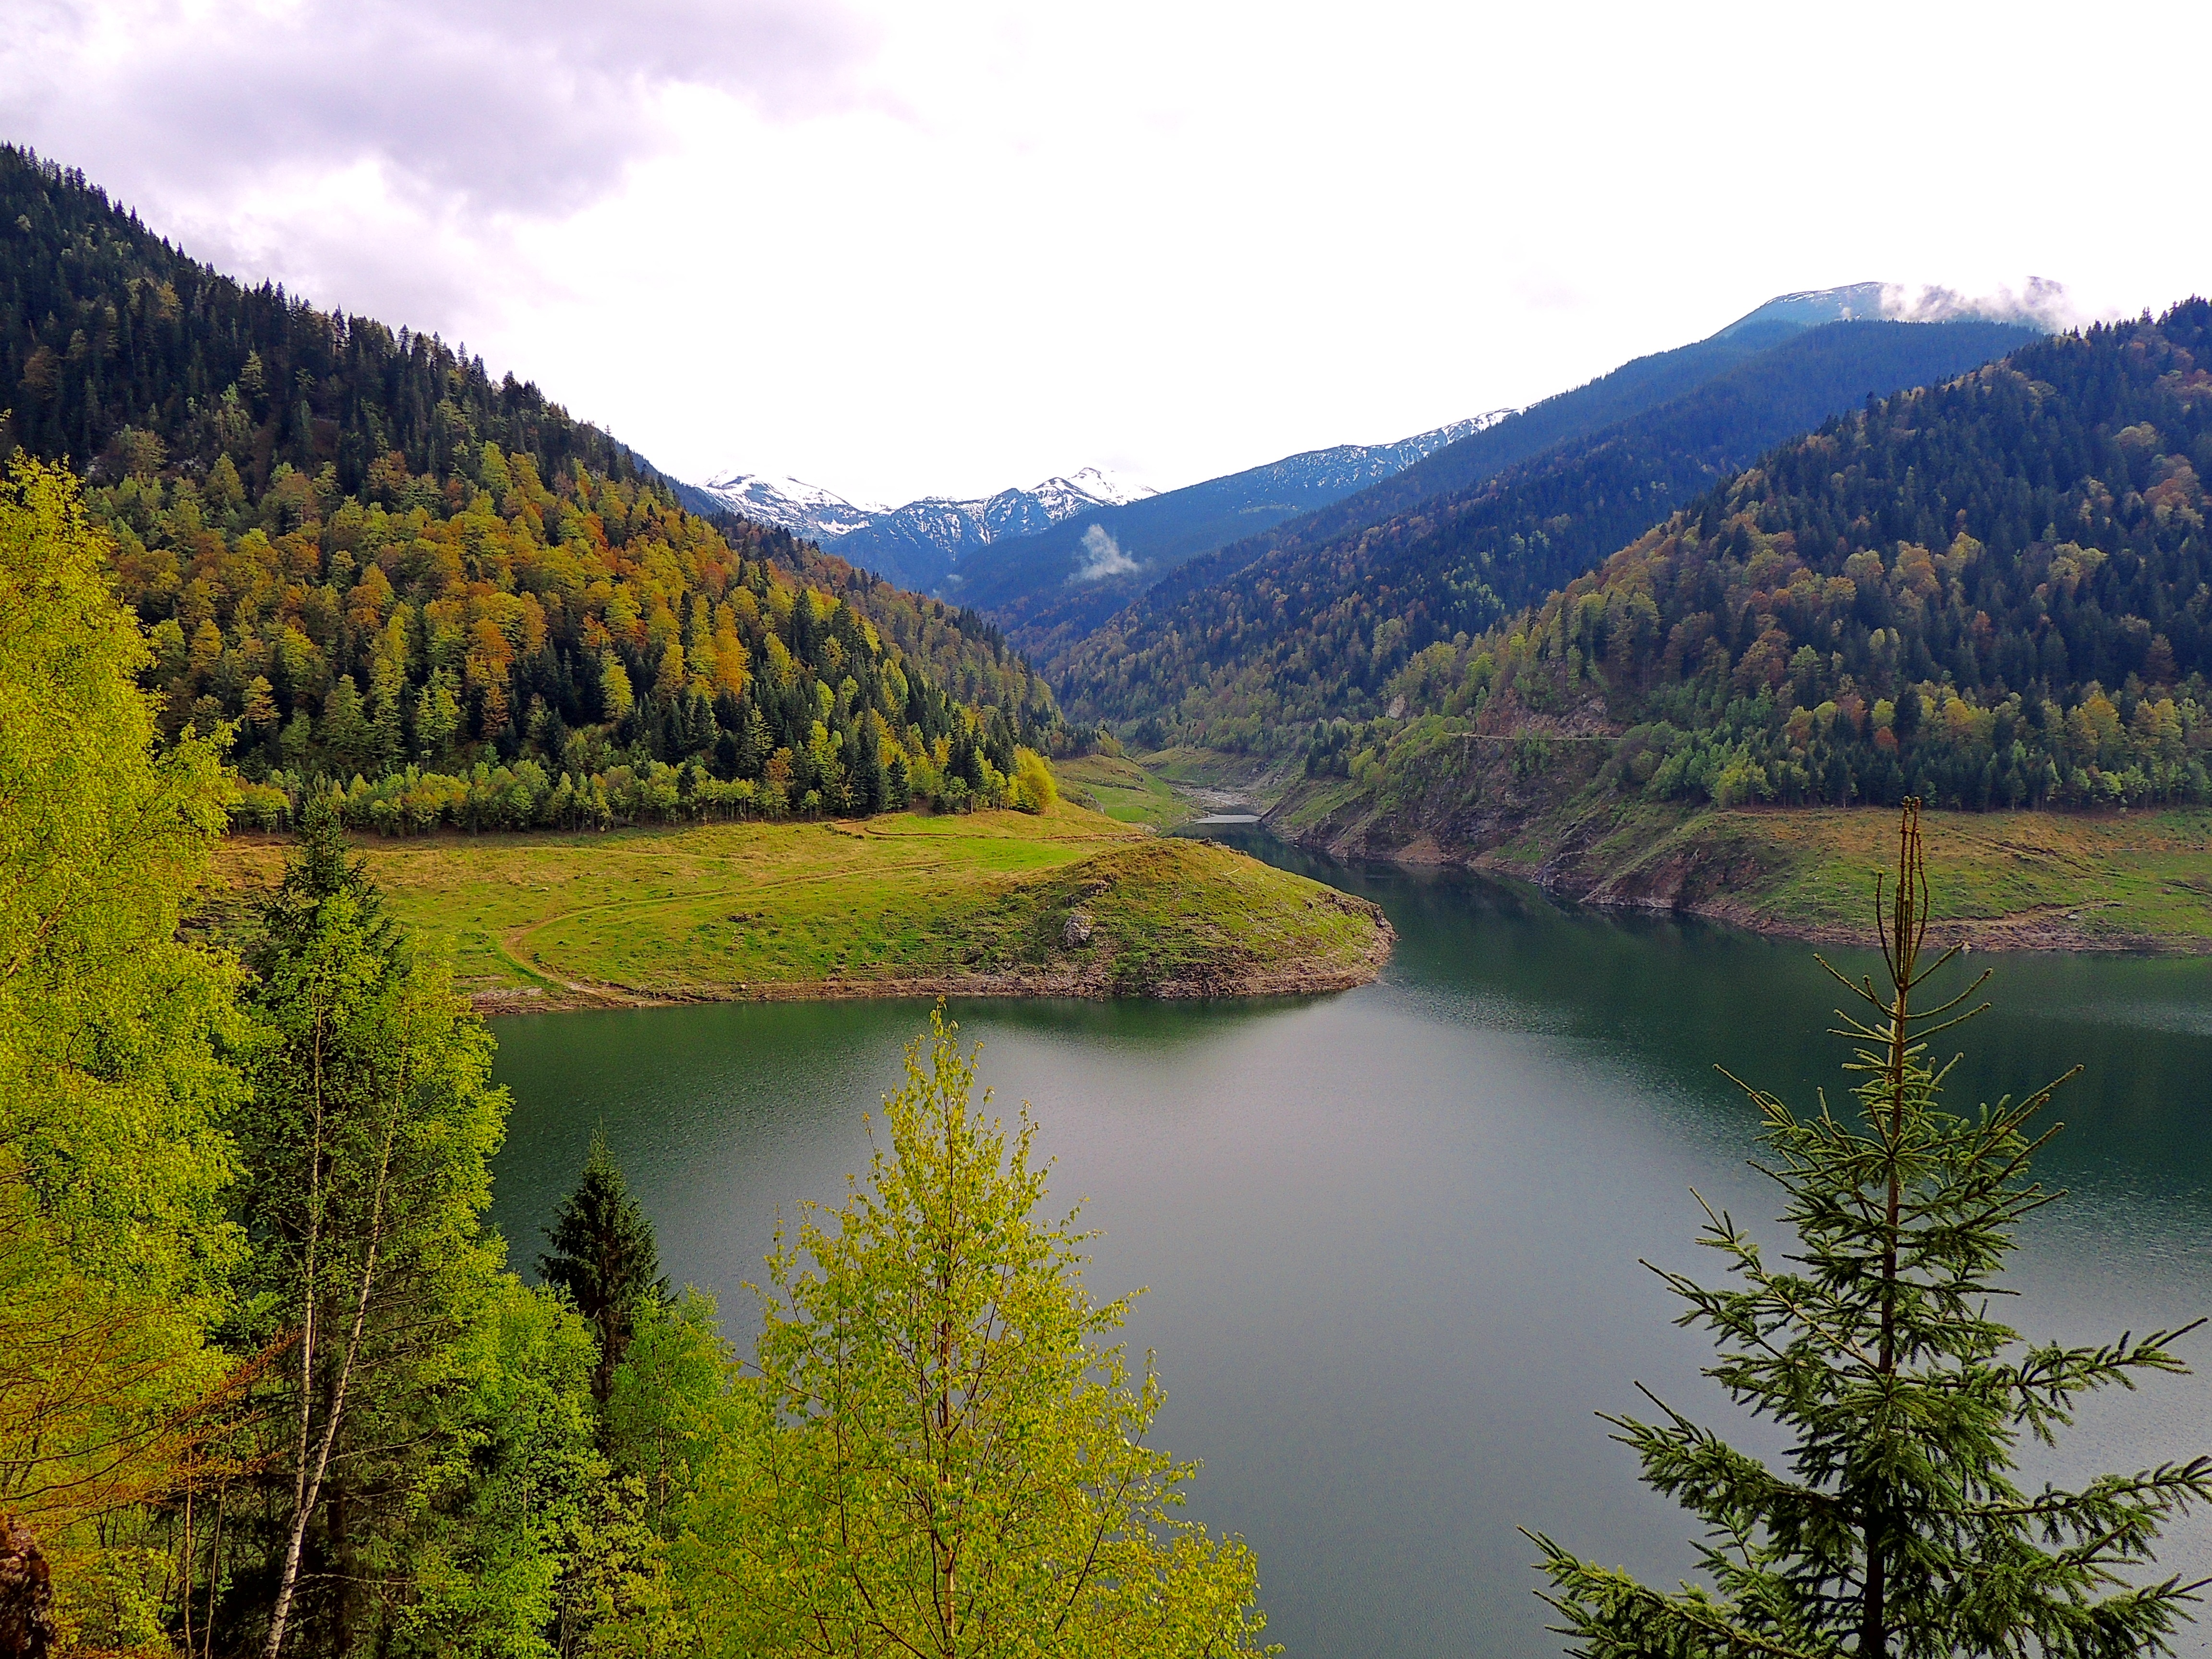
landscape, tree, nature, forest, wilderness, mountain, meadow, lake, river, valley, mountain range, reflection, autumn, reservoir, national park, body of water, plateau, loch, ecosystem, romania, tarn, mountainous landforms